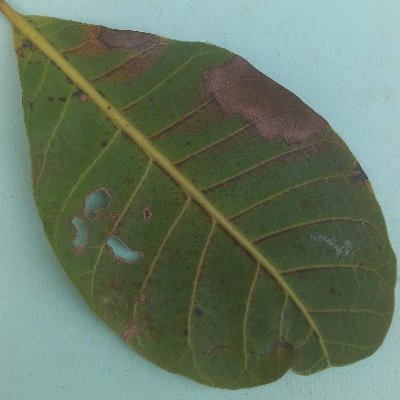
Crop: Cashew
Condition: anthracnose